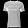
Label: T - shirt / top